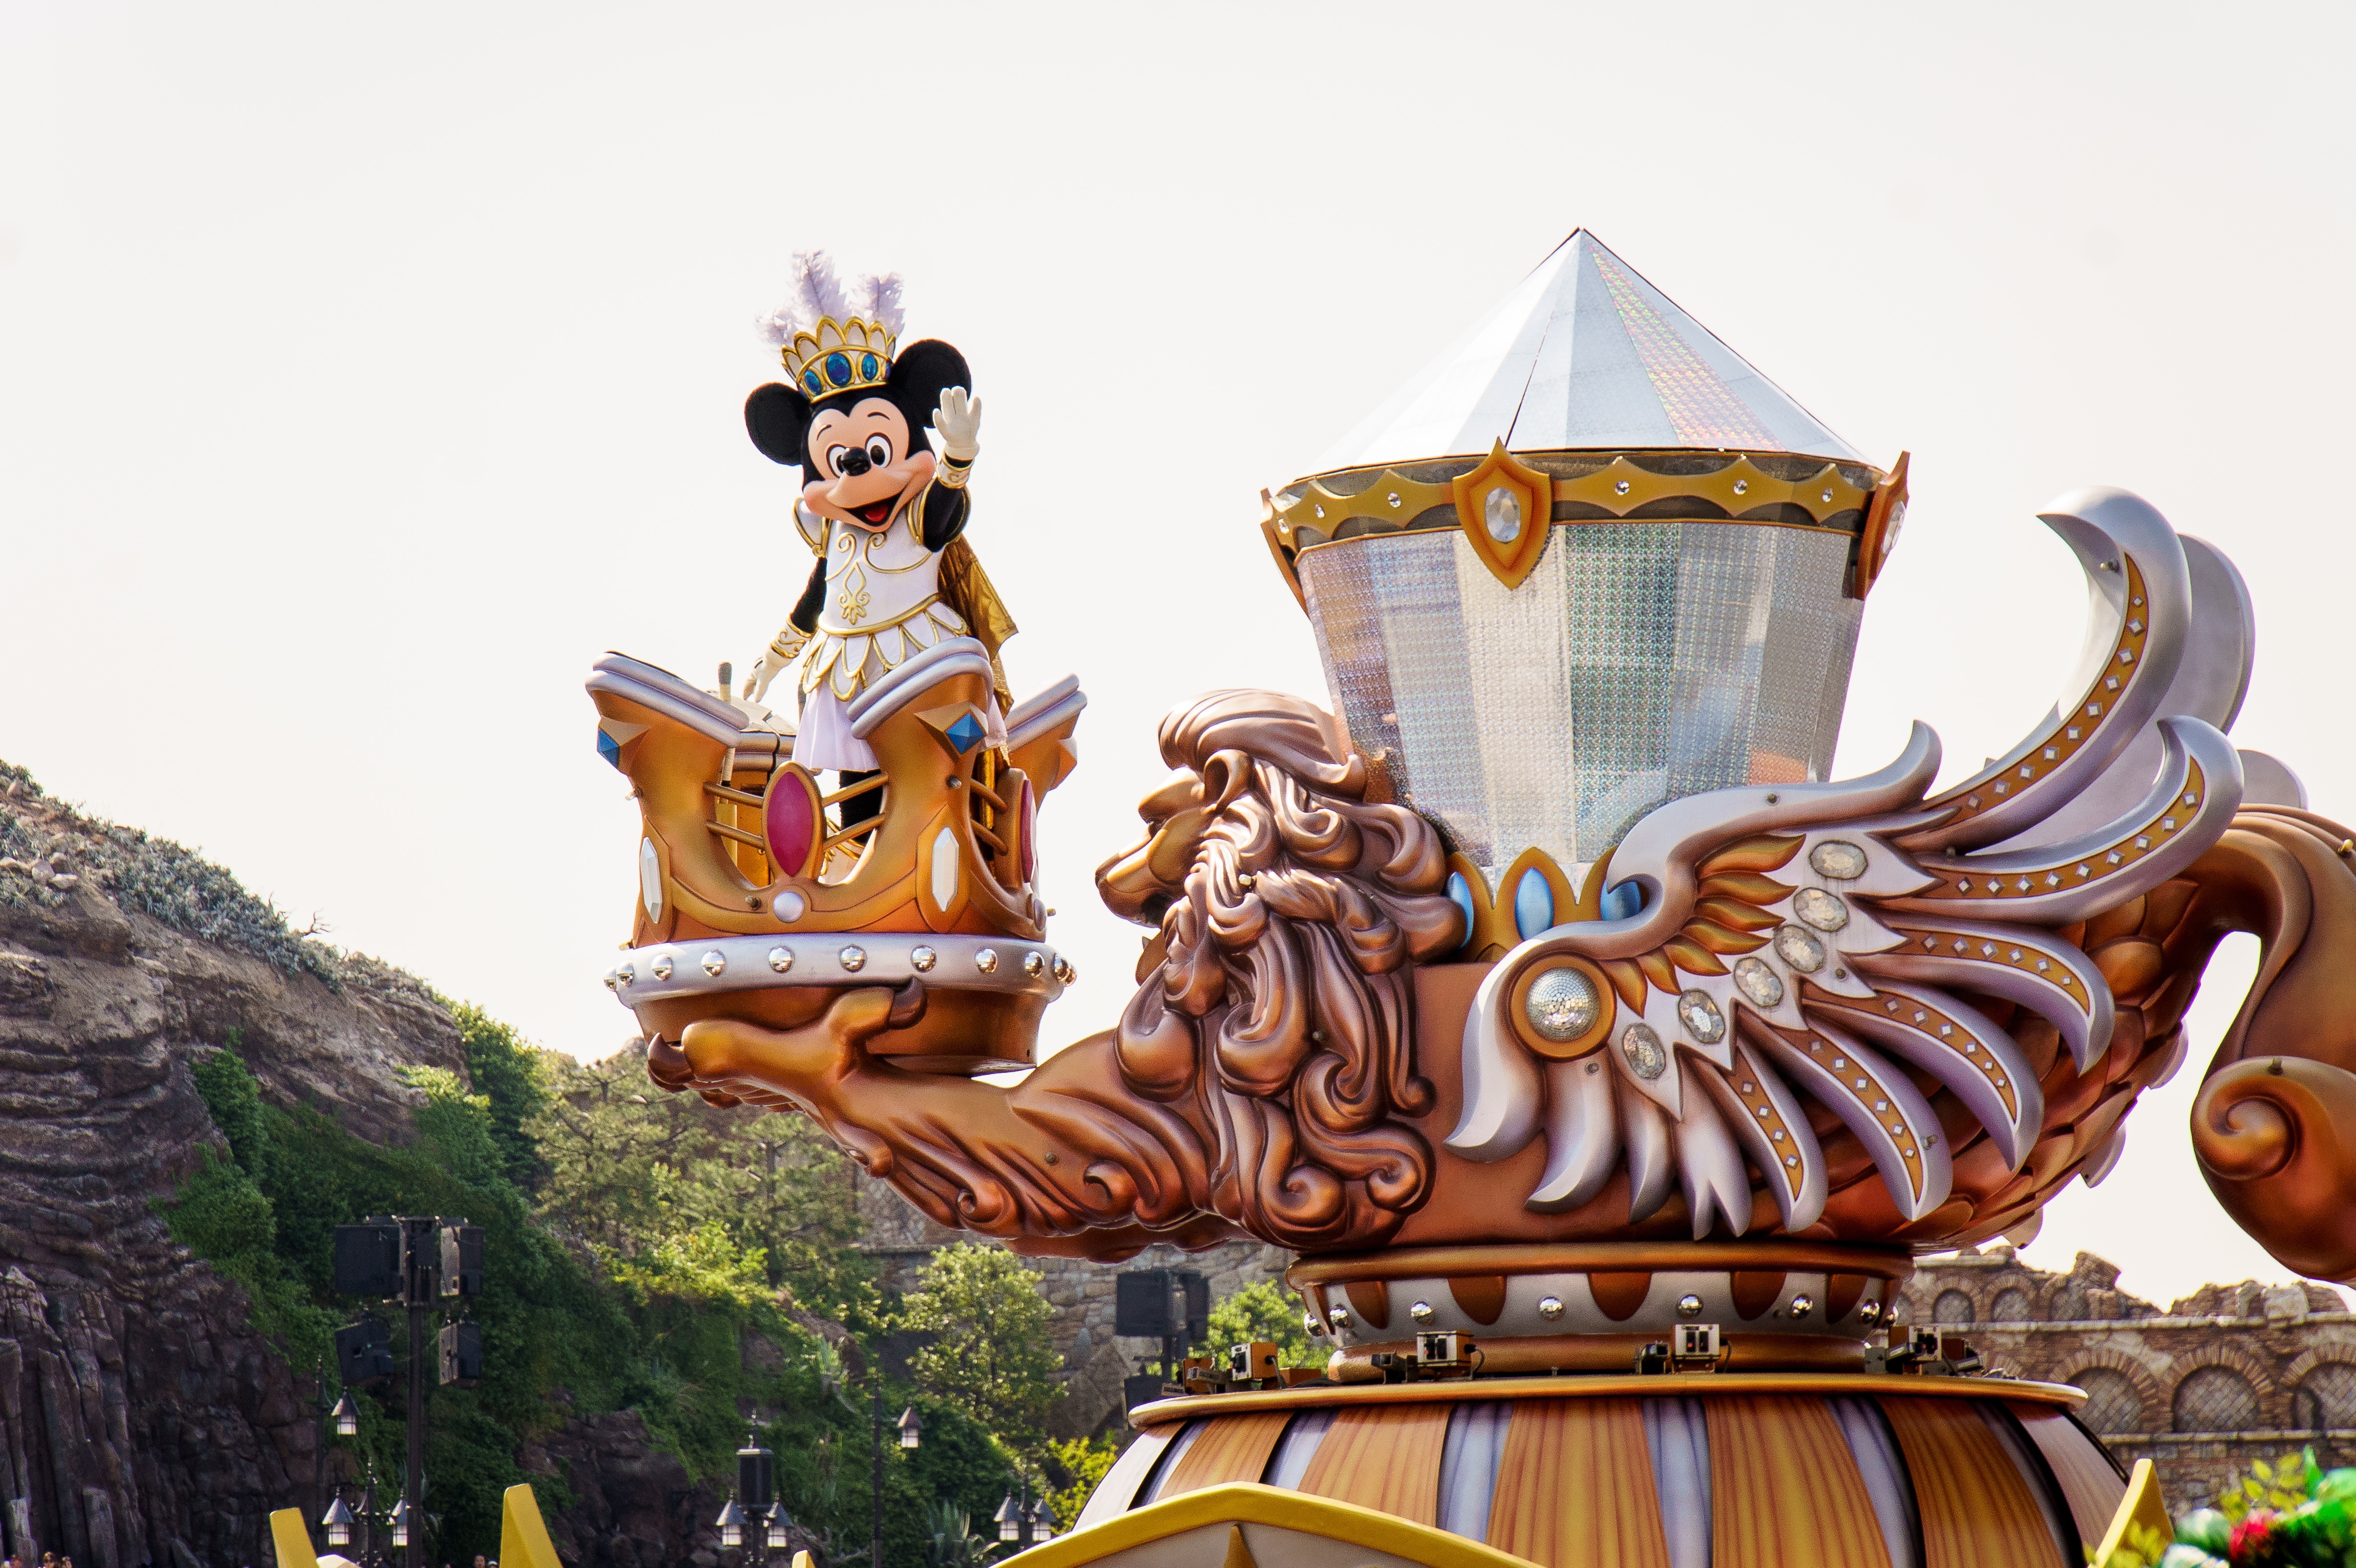
recreation, amusement park, park, japan, disney, illustration, tokyo, mythology, mickey mouse, amusement ride